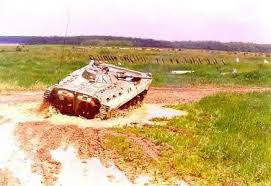
Label: BMP